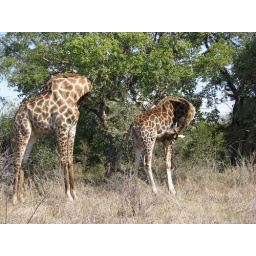
This male and female giraffe's were in perfect sync just outside Satara.Kruger National Park, July 2008